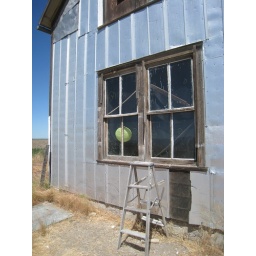
front window glass panes done - solar lamp in window.